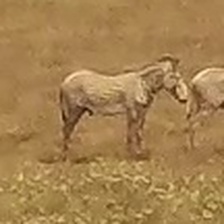
Pose orientation: right